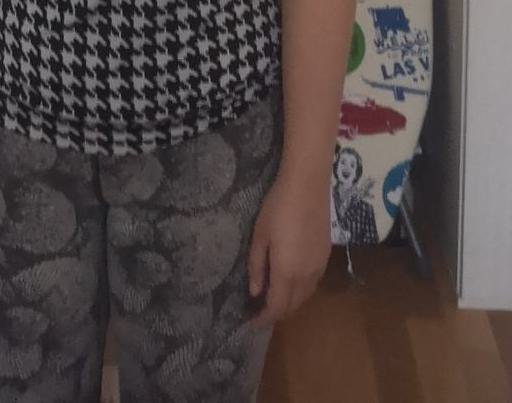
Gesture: no_gesture